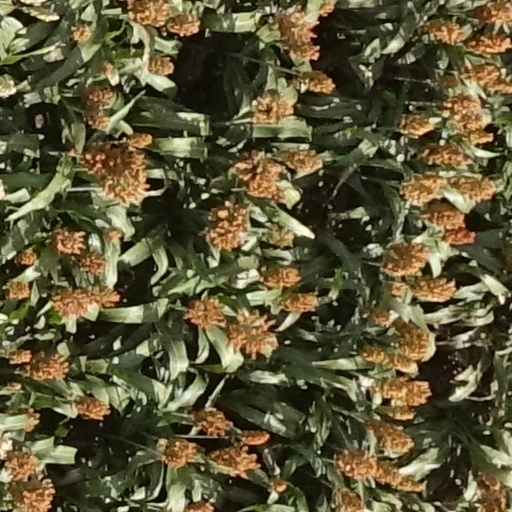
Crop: sorghum